Dermatomycosis

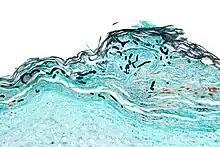
Micrograph of a superficial dermatomycosis. The fungal organisms are the dark staining, thick, quasi-linear objects below with skin surface. Vulvar biopsy. GMS stain.

A dermatomycosis is a skin disease caused by a fungus. Most dermatomycoses are mild and resolve without treatment, but many are treated clinically with topical antifungal medicines. Oral antifungals are also an option for treatment.